Nowy Dziennik

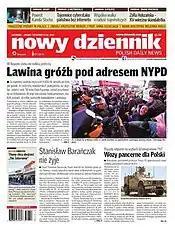
A front page of "Nowy Dziennik", 24 January 2015

Nowy Dziennik (in Polish: "The New Daily", in reference to New York), is a Polish-language newspaper, formerly a daily with the English subtitle Polish Daily News, and now a weekly subtitled POLISH WEEKLY, published in New York City once a week, by Outwater Media Group, based in Garfield, New Jersey (until June 2011 by Bicentennial Publishing).